Eleanor of England, Countess of Leicester

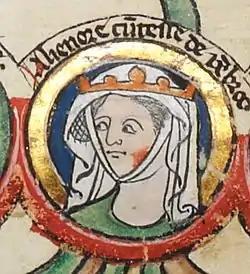

Eleanor of England (also called Eleanor Plantagenet and Eleanor of Leicester) (1215 – 13 April 1275) was the youngest child of John, King of England and Isabella of Angoulême.